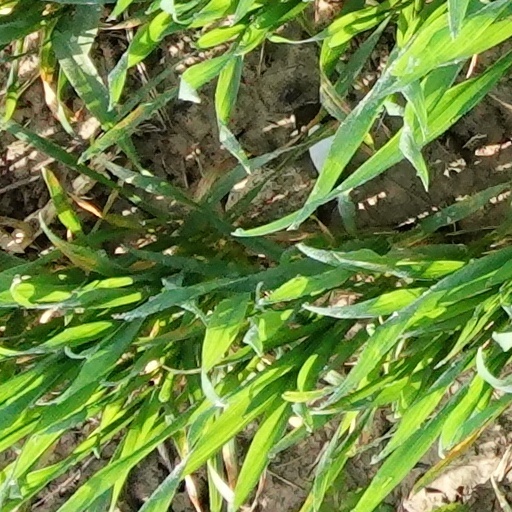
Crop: wheat